Adana Demirspor

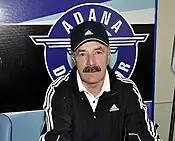
Ercan Albay is the longest serving football coach.

Adana Demirspor's decline that started at the First Tier 1994–95 season, continued to the club's fifth spell of the Second Tier. At the 1995–96 season, ADS finished Group 3 closer to the relegation zone. The next season (1996-97 season) at the Second Tier, ADS was closer to relegation zone at the start, but improved at the second half-season and missed the play-off chance for promotion. 1997–98 season was another season that ADS could not qualify for the Promotion Group and did poorer at the second half-season and slightly relieved from relegation. At the next season (1998-99 season), ADS's decline continued, performed poorly towards the end of the season and relegated to Third Tier (then 3. Lig) for the first time in the history.